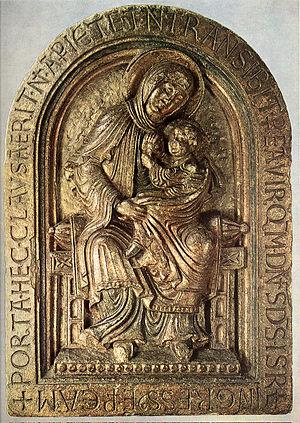
Haut-relief taillé dans du grès houiller liégeois, représentant la Vierge Marie et son divin enfant. Musée Curtius Liège. Une copie se trouve au casernement Saint-Laurent Liège (ancienne abbaye bénédictine de Saint-Laurent).
Le patrimoine religieux de Liège jusqu'à la Révolution française compte un palais épiscopal, une cathédrale, sept collégiales, une chartreuse, huit abbayes d'hommes et de femmes, vingt-trois couvents d'hommes et vingt-sept couvents de femmes, trente-deux paroisses, une vingtaine d'hôpitaux et autant d'hospices, une trentaine de béguinages, des dizaines de chapelles, soit plus d'une centaine d'oratoires dont une cinquantaine desservis par des religieux réguliers.
Le Grand Curtius est un ensemble muséal situé à Liège en Belgique inauguré en 2009. Il regroupe les collections de plusieurs musées liégeois : le musée Curtius, le musée d'art religieux et d'art mosan, le musée d'armes et le musée du verre ainsi que l'ancienne collection d’égyptologie de l'université de Liège.
La Vierge de Dom Rupert est une sculpture en bas-relief du XIIᵉ siècle représentant la Vierge et l'Enfant Jésus. Vénérée pour ses légendes, elle est actuellement au Grand Curtius, département des Arts mosans.
L'abbaye Saint-Laurent de Liège était un monastère bénédictin fondé en 1026 dans un quartier qui prendra le nom de quartier Saint-Laurent, à Liège, en Belgique. Dès le début, l'abbaye se distingua par sa contribution aux arts. Au milieu du XIᵉ siècle, on compte des moines mathématiciens, hagiographes, computistes, poètes, compositeurs, etc. L'abbaye a subi des dégâts considérables à partir de 1212, lors de 13 ans de combats entre les milices liégeoises et le duc de Brabant.